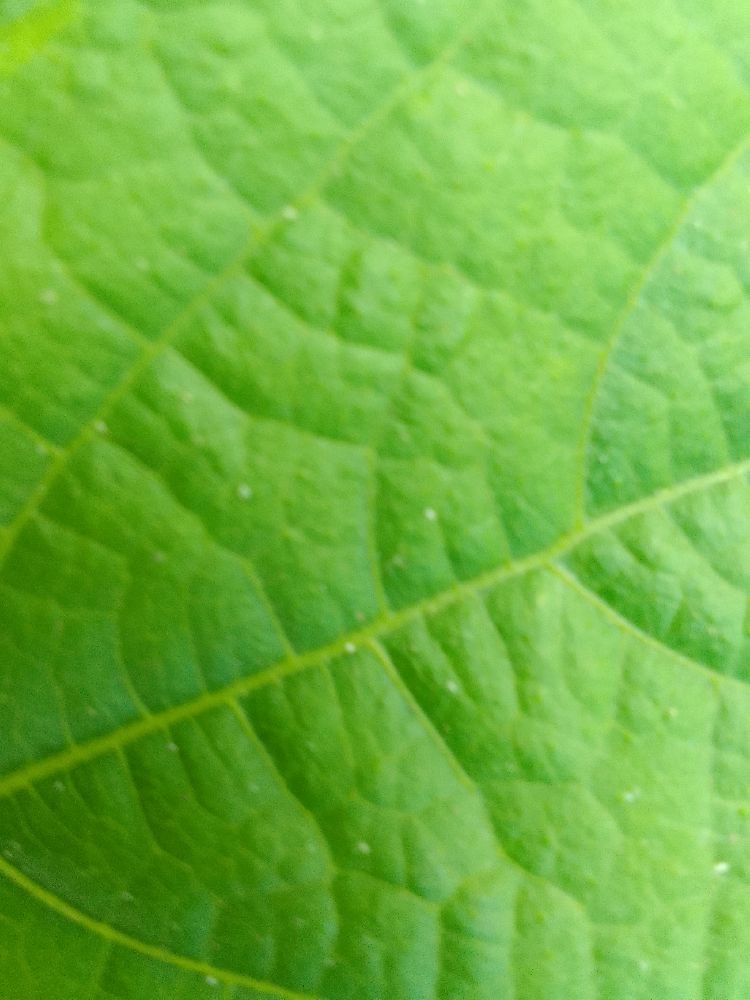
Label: healthy